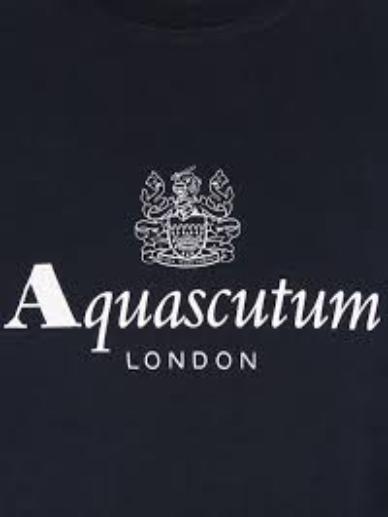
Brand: Aquascutum
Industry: Clothes